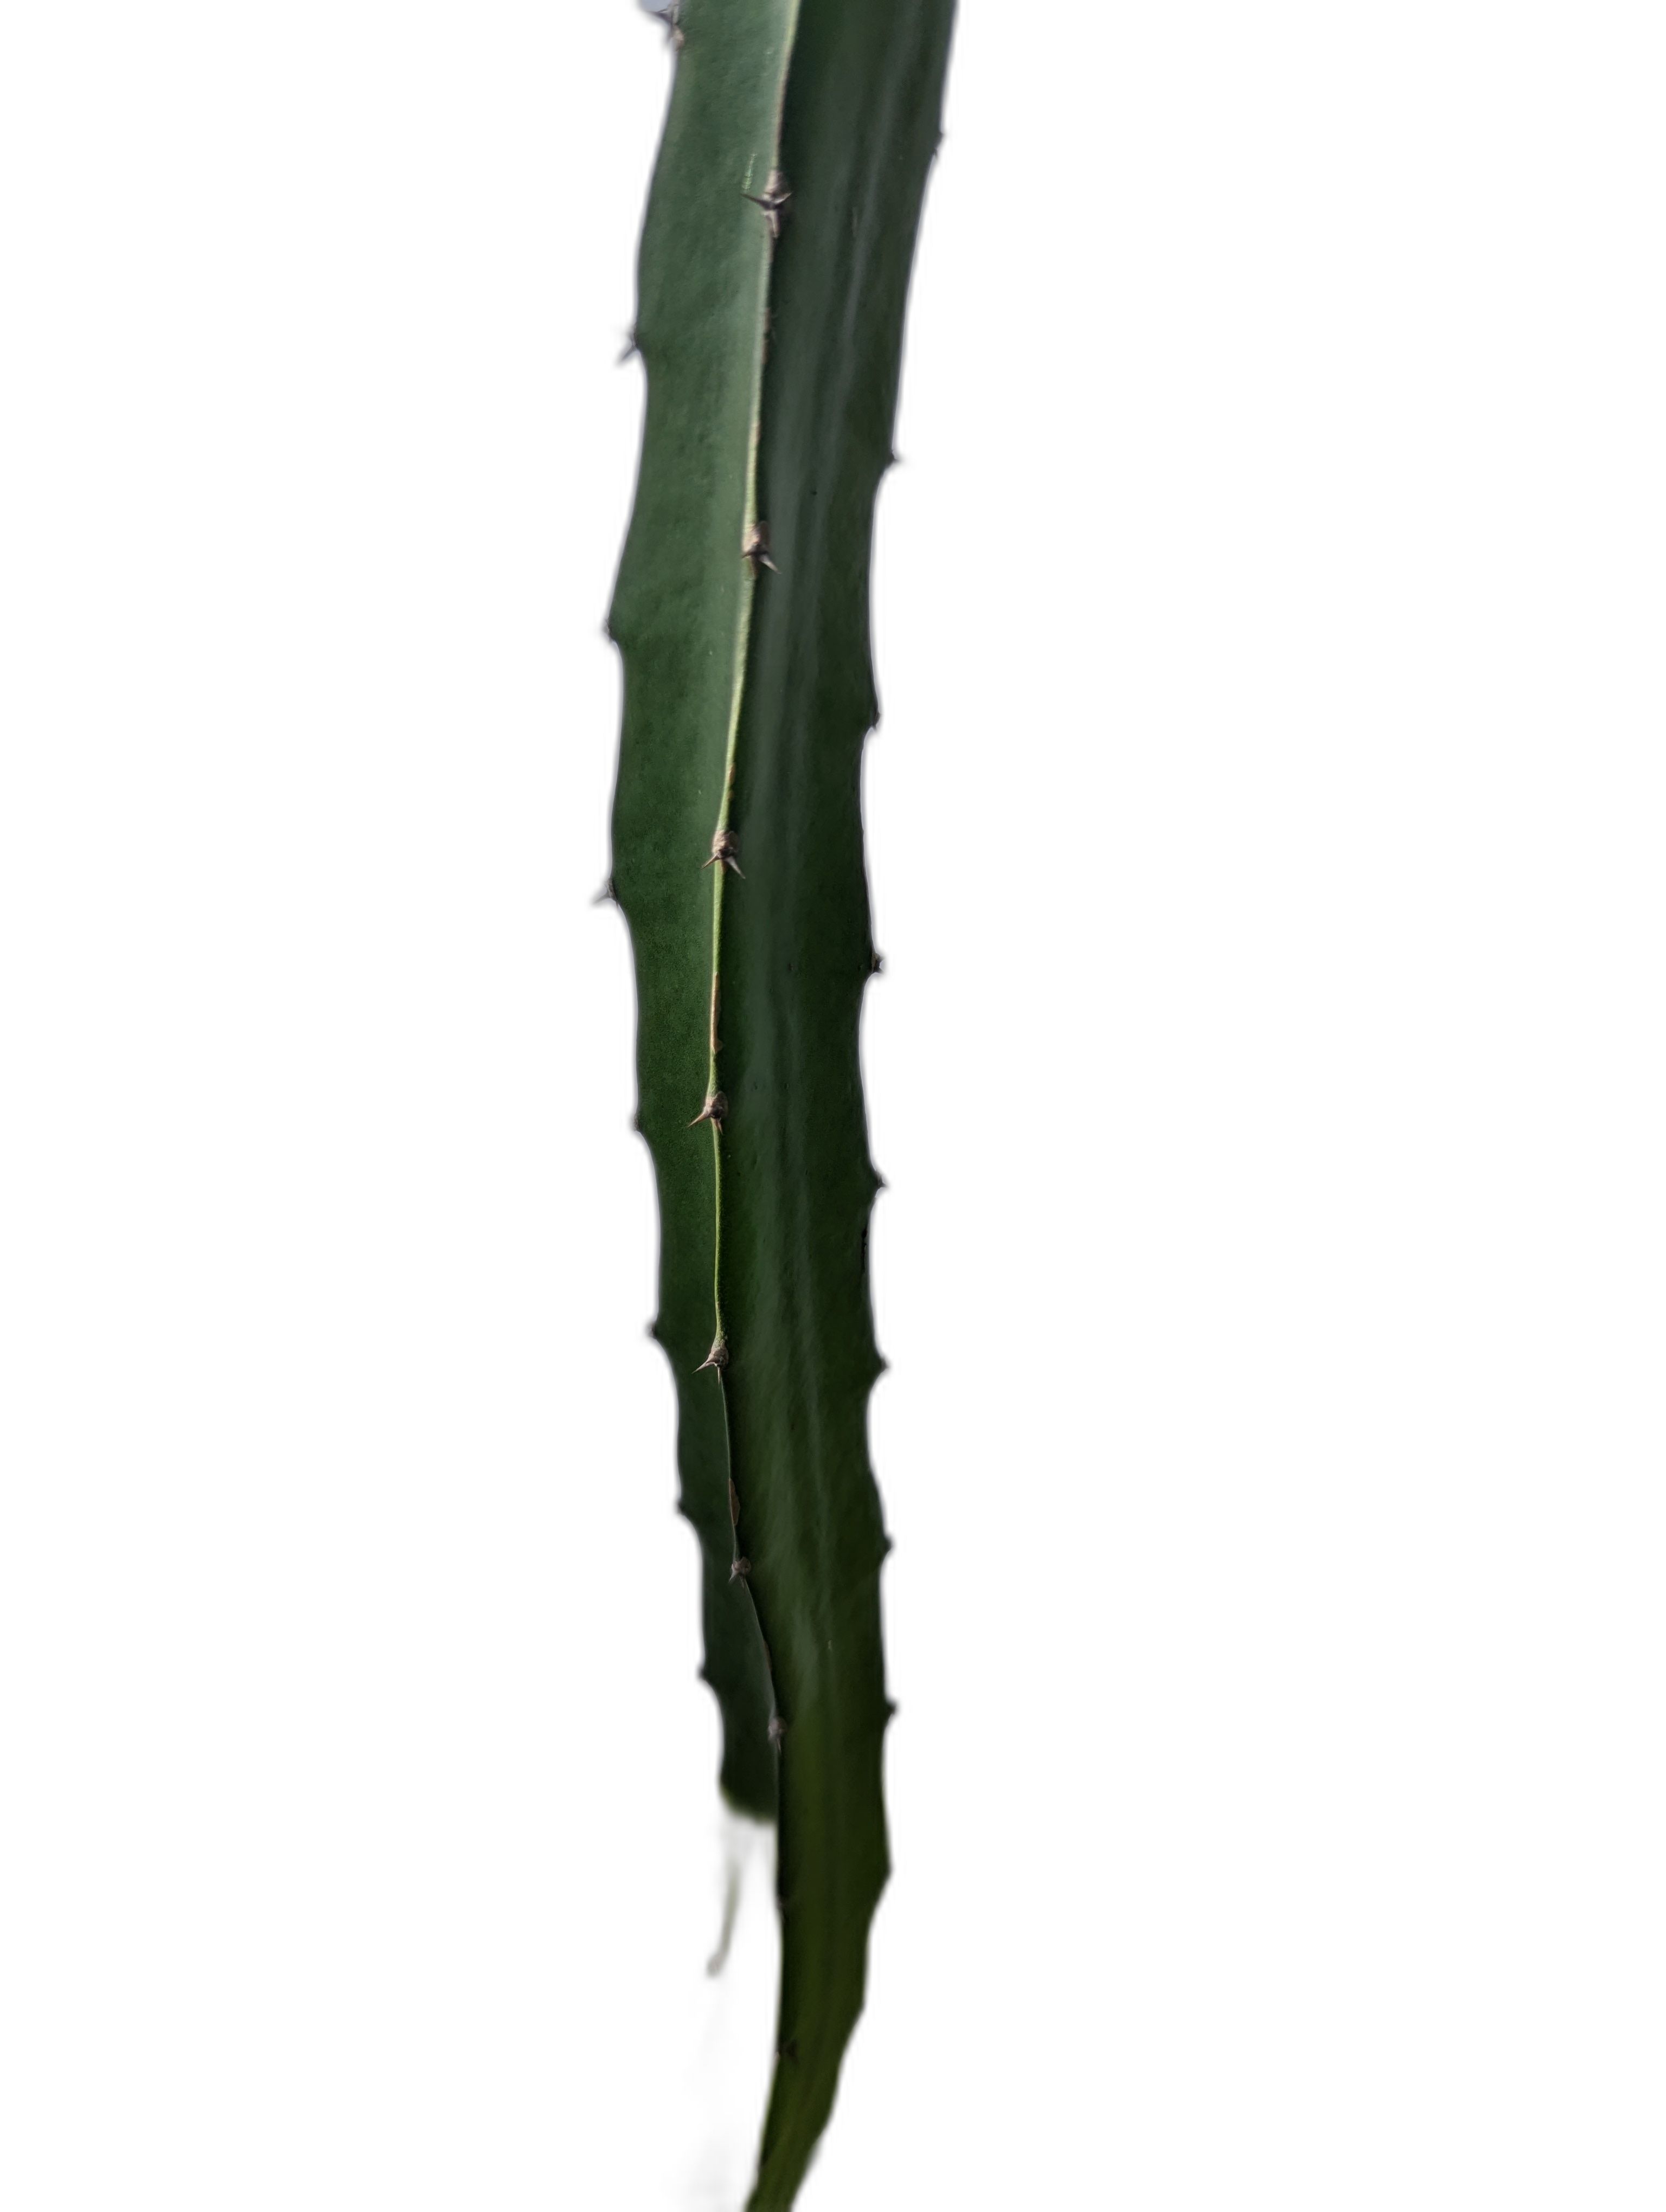
Label: Good leaf